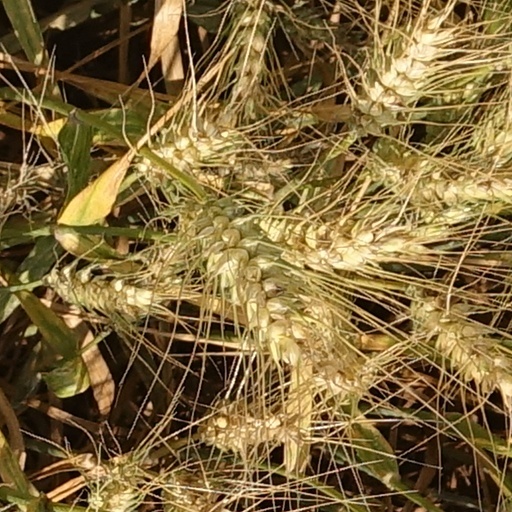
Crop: wheat